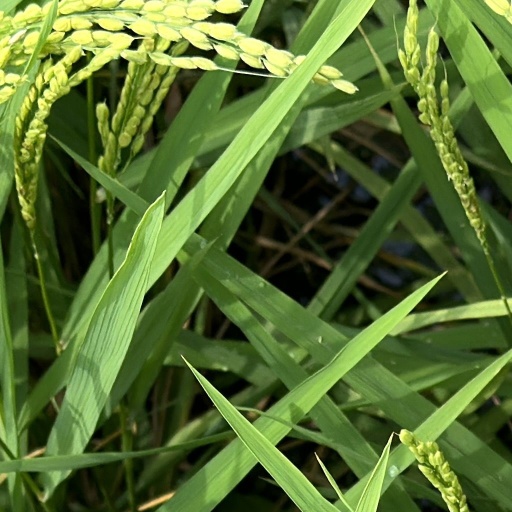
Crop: rice